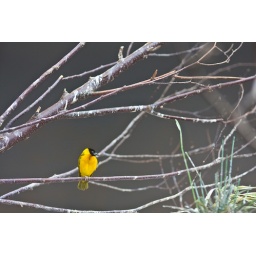
A yellow bird stands out against some branches in a dull display.